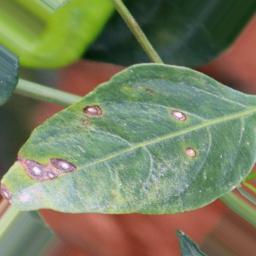
Label: cercospora